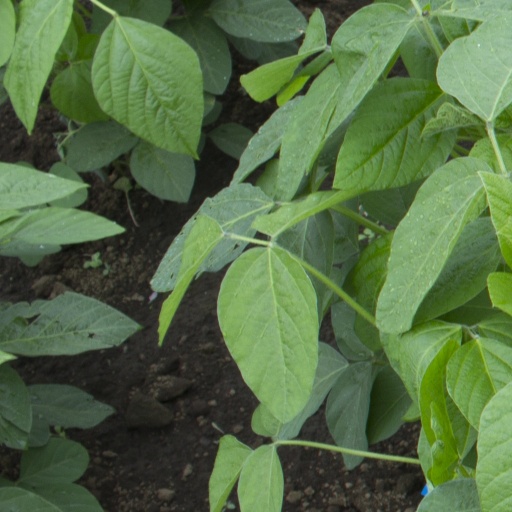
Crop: soybean